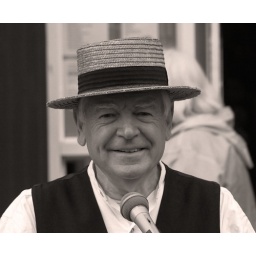
This street peerformer, pictured in Ballina, looked resplendent in his boater hat